The Haunting (1999 film)

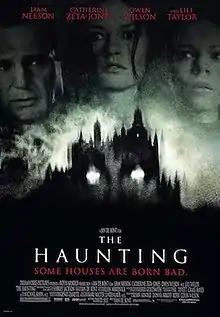
Theatrical release poster

The Haunting is a 1999 American supernatural horror film directed by Jan de Bont, and starring Liam Neeson, Catherine Zeta-Jones, Owen Wilson, and Lili Taylor, with Marian Seldes, Bruce Dern, Todd Field, and Virginia Madsen appearing in supporting roles. Its plot follows a group of people who gather at "Hill House", a manor house in western Massachusetts for an apparent volunteer study on insomnia, only to find themselves plagued by paranormal events connected to the home's grim history. Based on the 1959 novel "The Haunting of Hill House" by Shirley Jackson, it is the second feature film adaptation of the source material after Robert Wise's 1963 film adaptation of the same name.